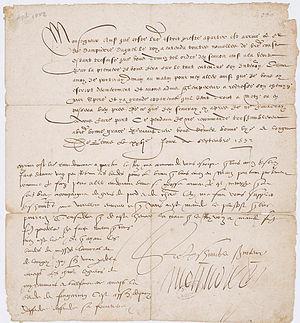
Lettre de Montmorency demandant des renforts à Antoine de Bourbon, duc de Vendôme, contre Charles Quint qui se prépare à attaquer Metz, 26 septembre 1552
Le siège de Metz se déroule d’octobre 1552 à janvier 1553. Il se solde par le retrait des troupes impériales de Charles Quint, et par l'occupation de Metz, jusqu'alors Ville libre d'Empire, par les troupes du roi de France. L’occupation, par la France, des Trois-Évêchés, Metz, Toul et Verdun, ne sera ratifiée qu'en 1648, par le Traité de Westphalie.
Le « voyage d'Allemagne », ou « voyage d'Austrasie », est une expédition militaire de Henri II contre Charles Quint en 1552. Ce raid militaire dans le Saint-Empire romain germanique lui permet de s'emparer par surprise des Trois-Évêchés, comprenant les trois villes de Metz, Toul et Verdun.
Antoine de Bourbon est un prince du sang de la maison capétienne de Bourbon, membre de la branche cadette de Bourbon-Vendôme, qui vécut sous les règnes des rois Henri II, François II et Charles IX. Il est le Premier prince du sang.
Anne de Montmorency, né à Chantilly le 15 mars 1493 et mort à Paris le 12 novembre 1567, est duc et pair de France, maréchal puis grand maître de France, baron des Baux et connétable et émule de Bayard. Cet homme extrêmement puissant, qui a symbolisé la Renaissance française, fut un ami intime des rois François Iᵉʳ et Henri II.